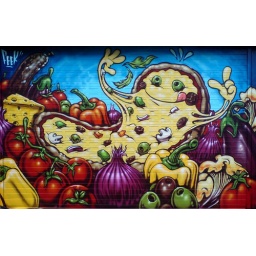
The pizza fell, and we went to bed hungry!Shutters for new gourmet styles pizzeria in BristolOnly the freshest ingredients!.........